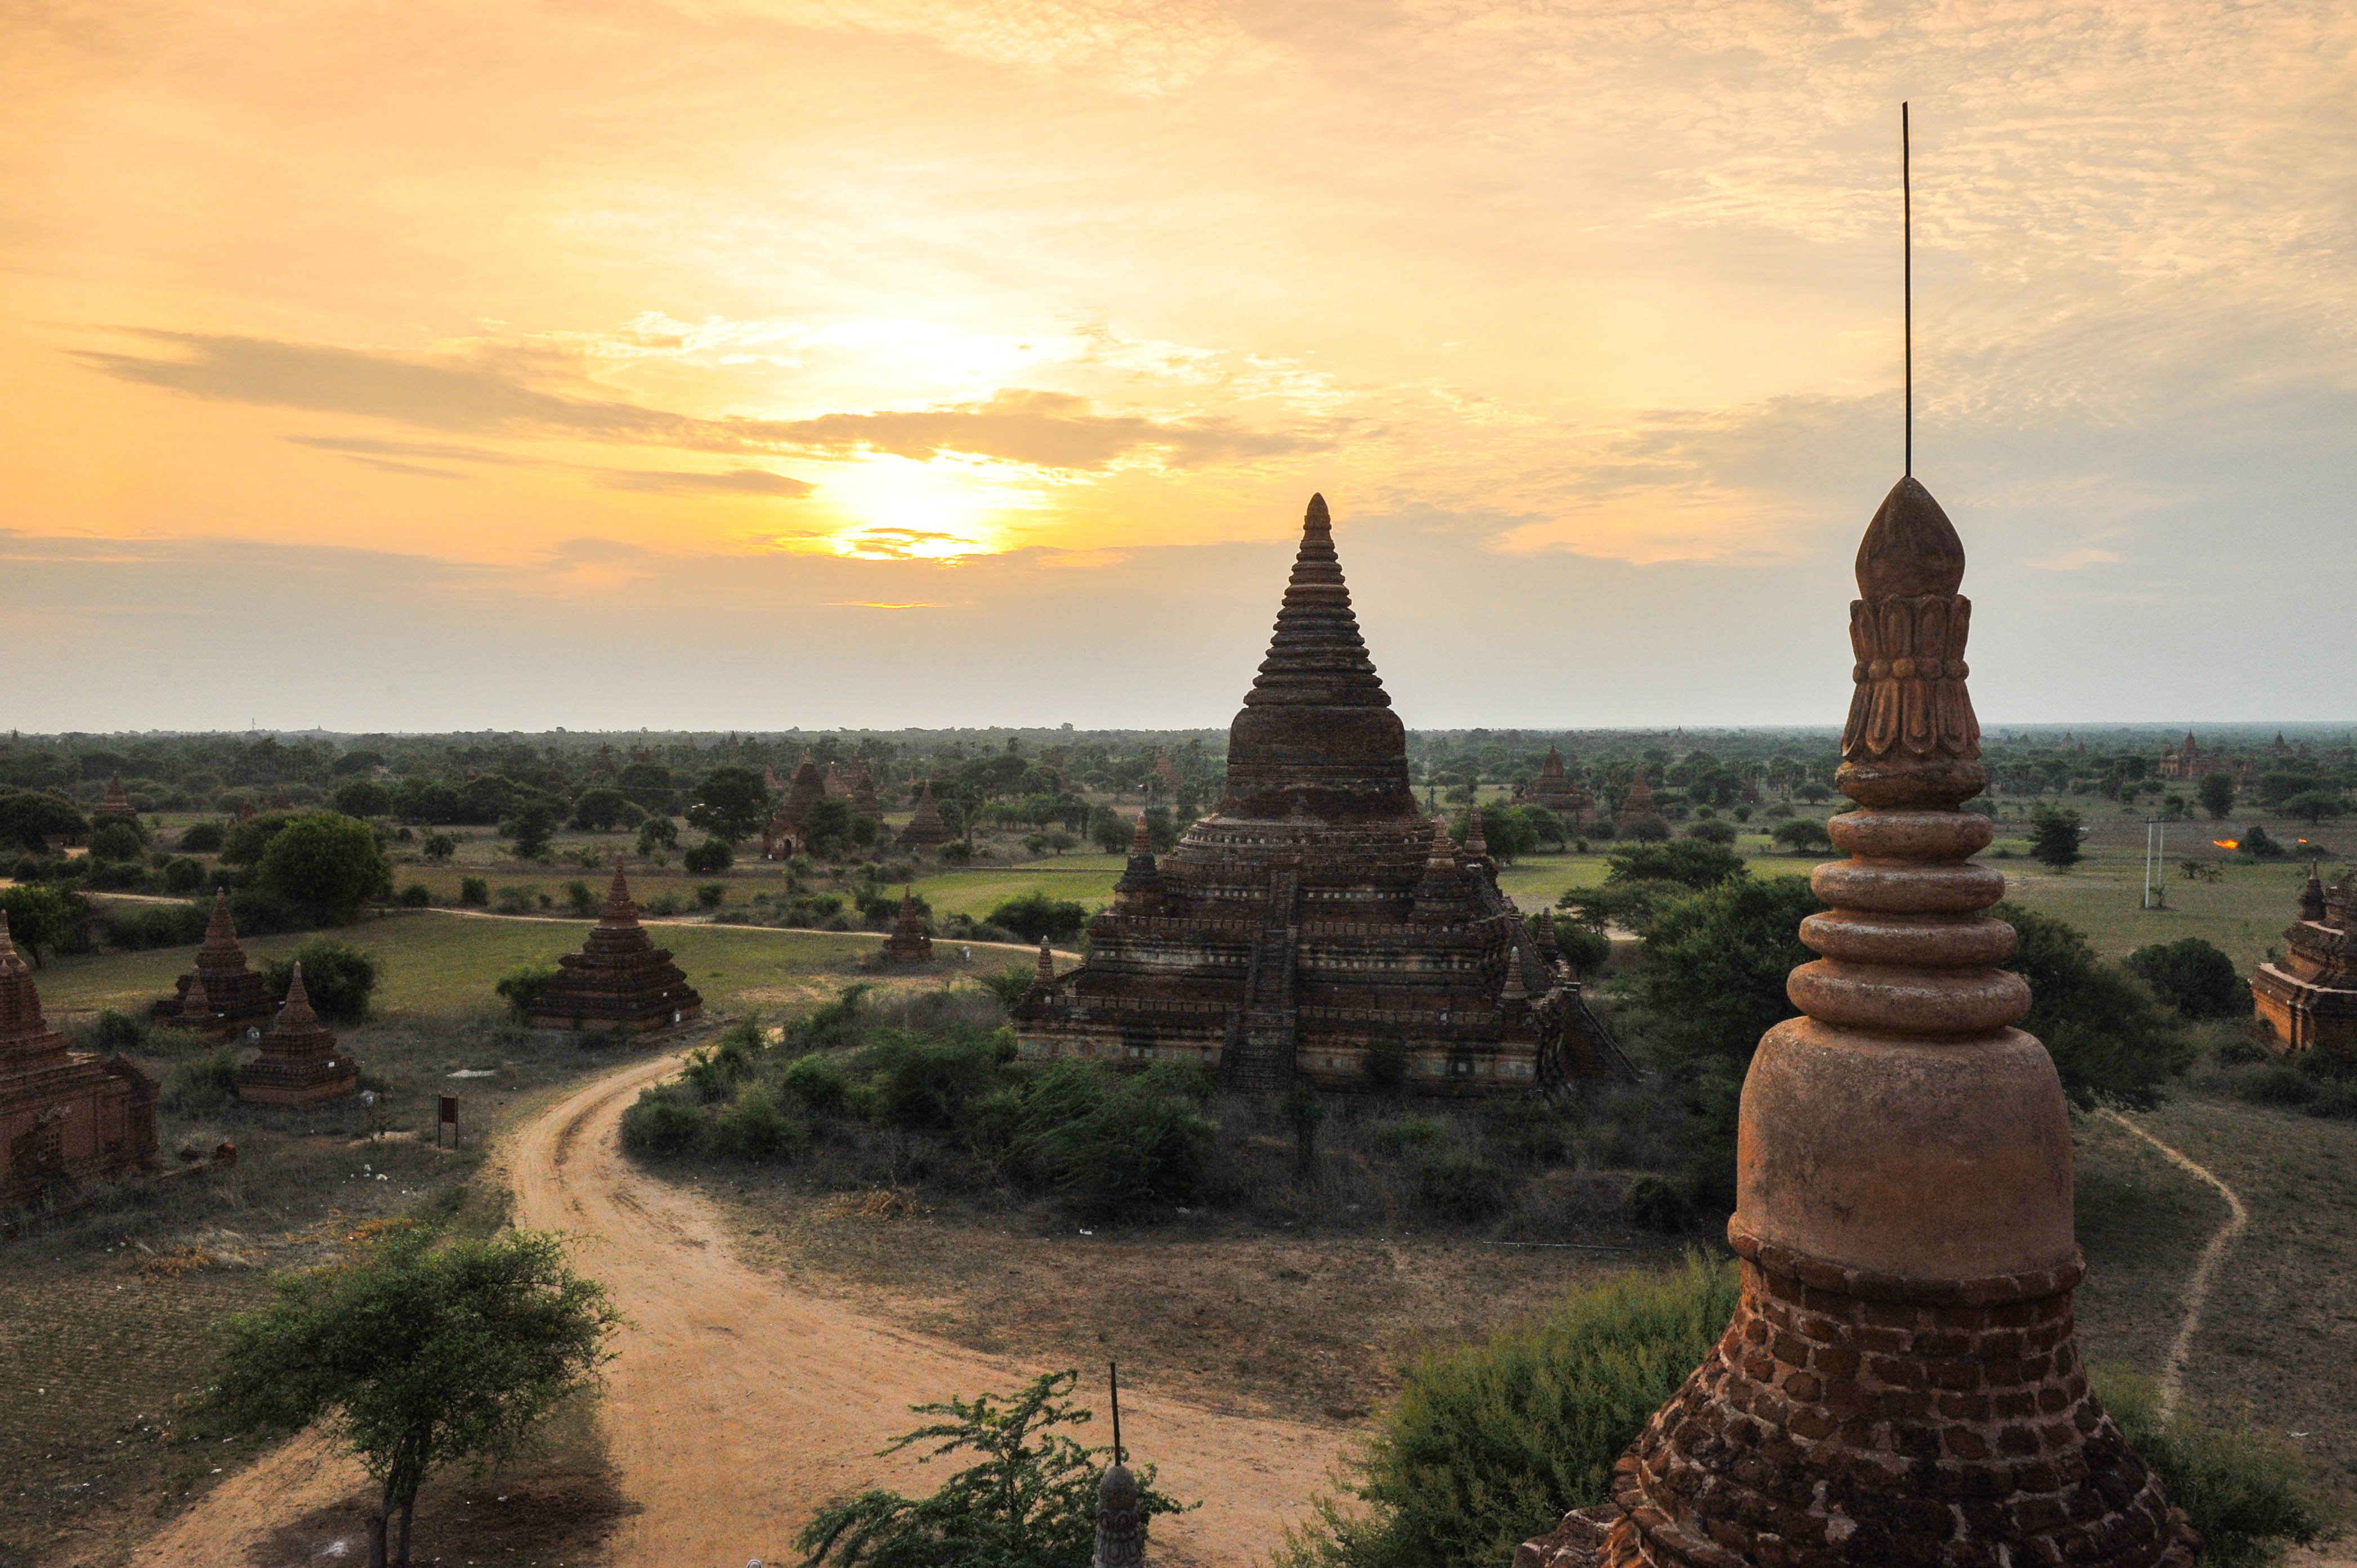
landscape, travel, tower, asia, landmark, temple, buddha, myanmar, screenshot, burma, bagan, archaeological site, ancient history